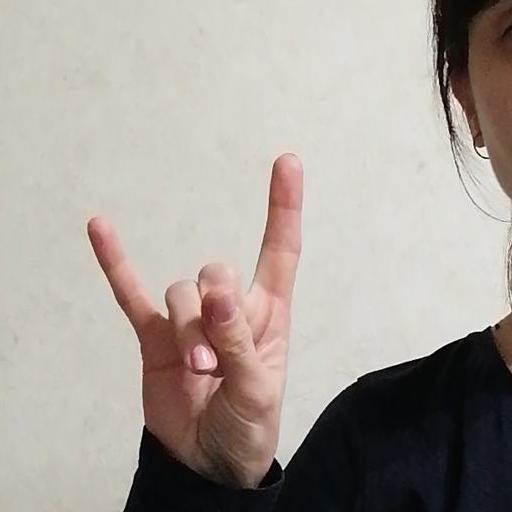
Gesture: rock